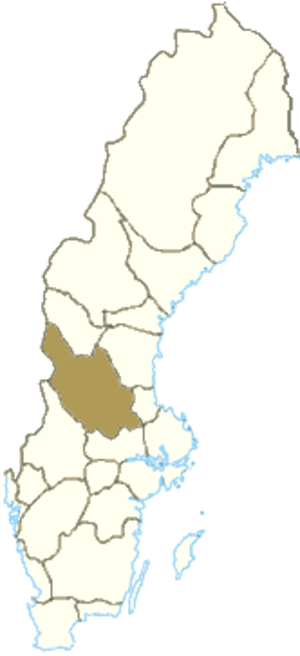
Dalarna
Dalarna
Dalarna er et historisk landskab i det nordvestlige Svealand i det centrale Sverige. Landskabet er sammenfaldende med Dalarnas län med nogle undtagelser, blandt andet tilhører Hamra församling Gävleborgs län.